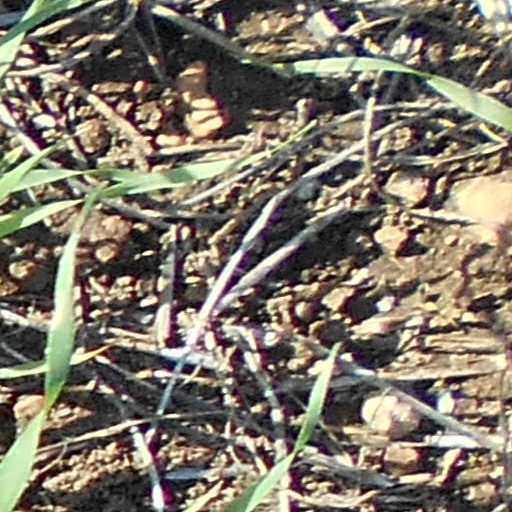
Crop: wheat